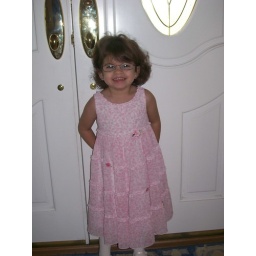
Oliva in her pretty pink dress that Auntie Denise bought her for her birthday!